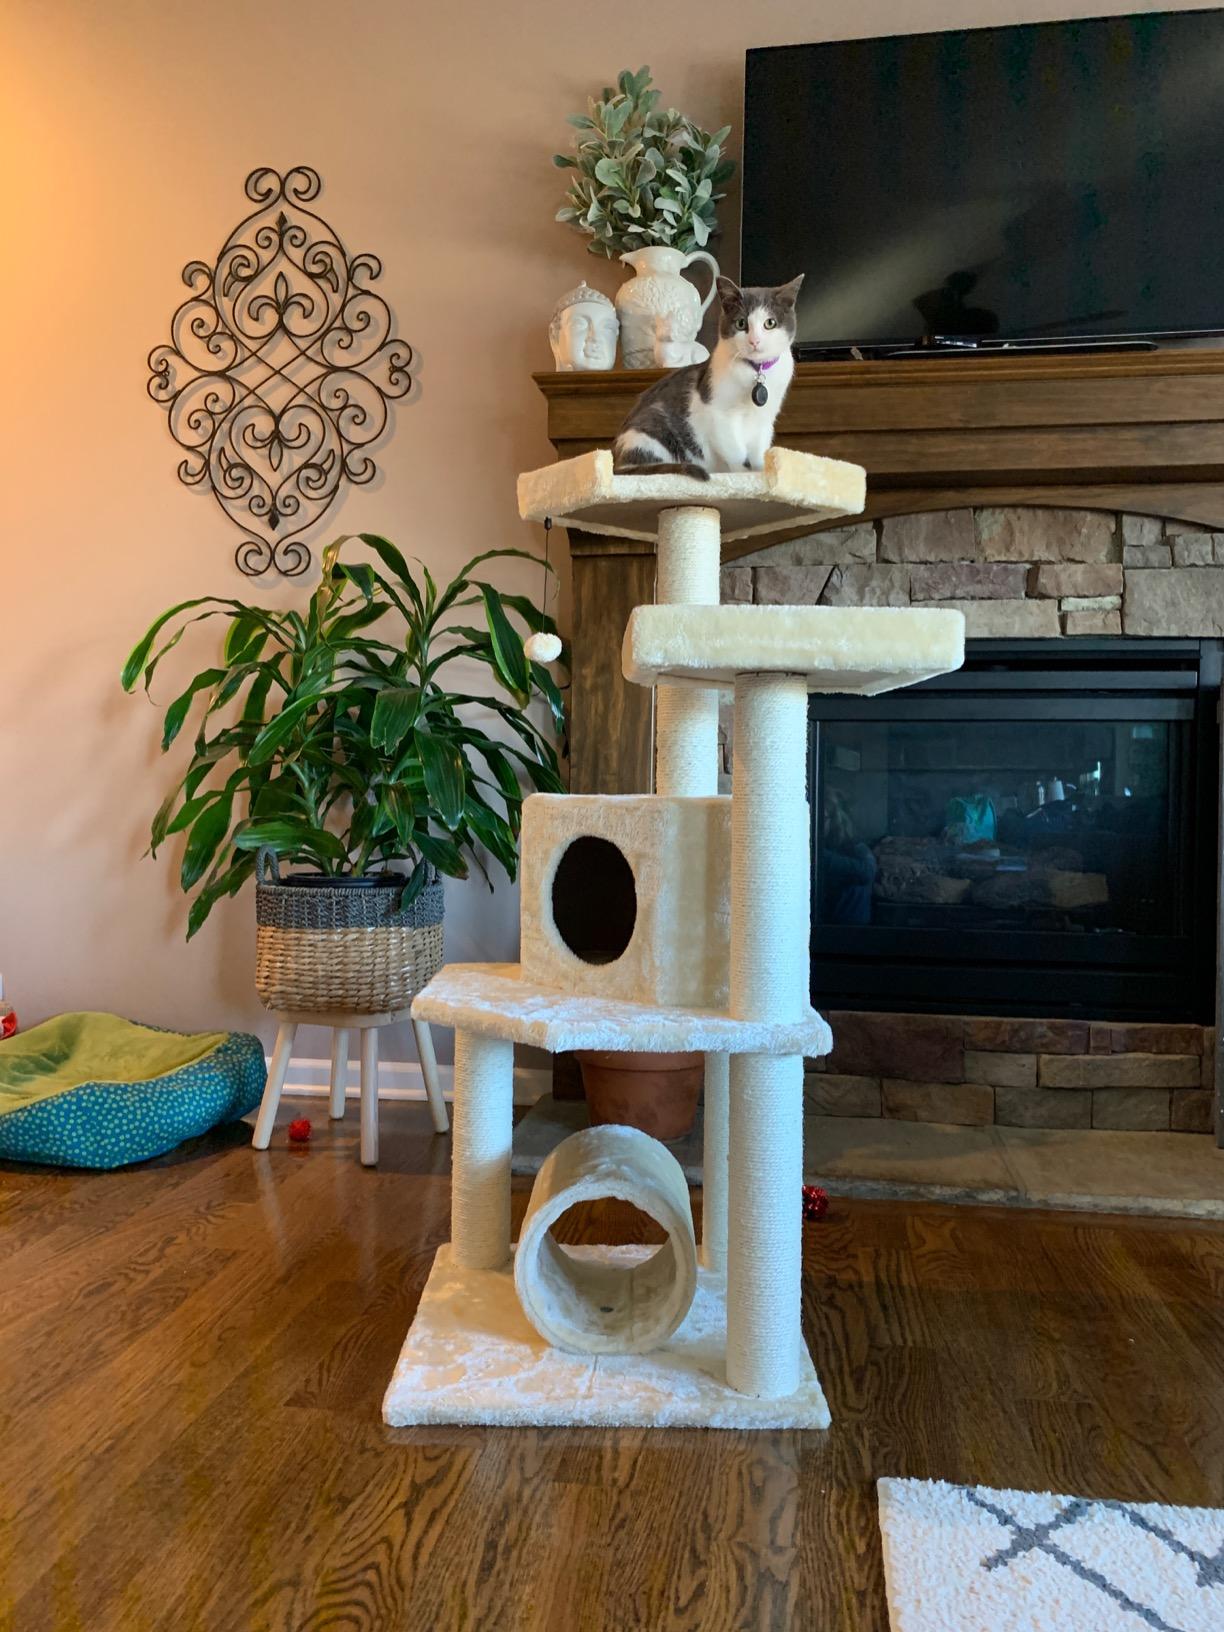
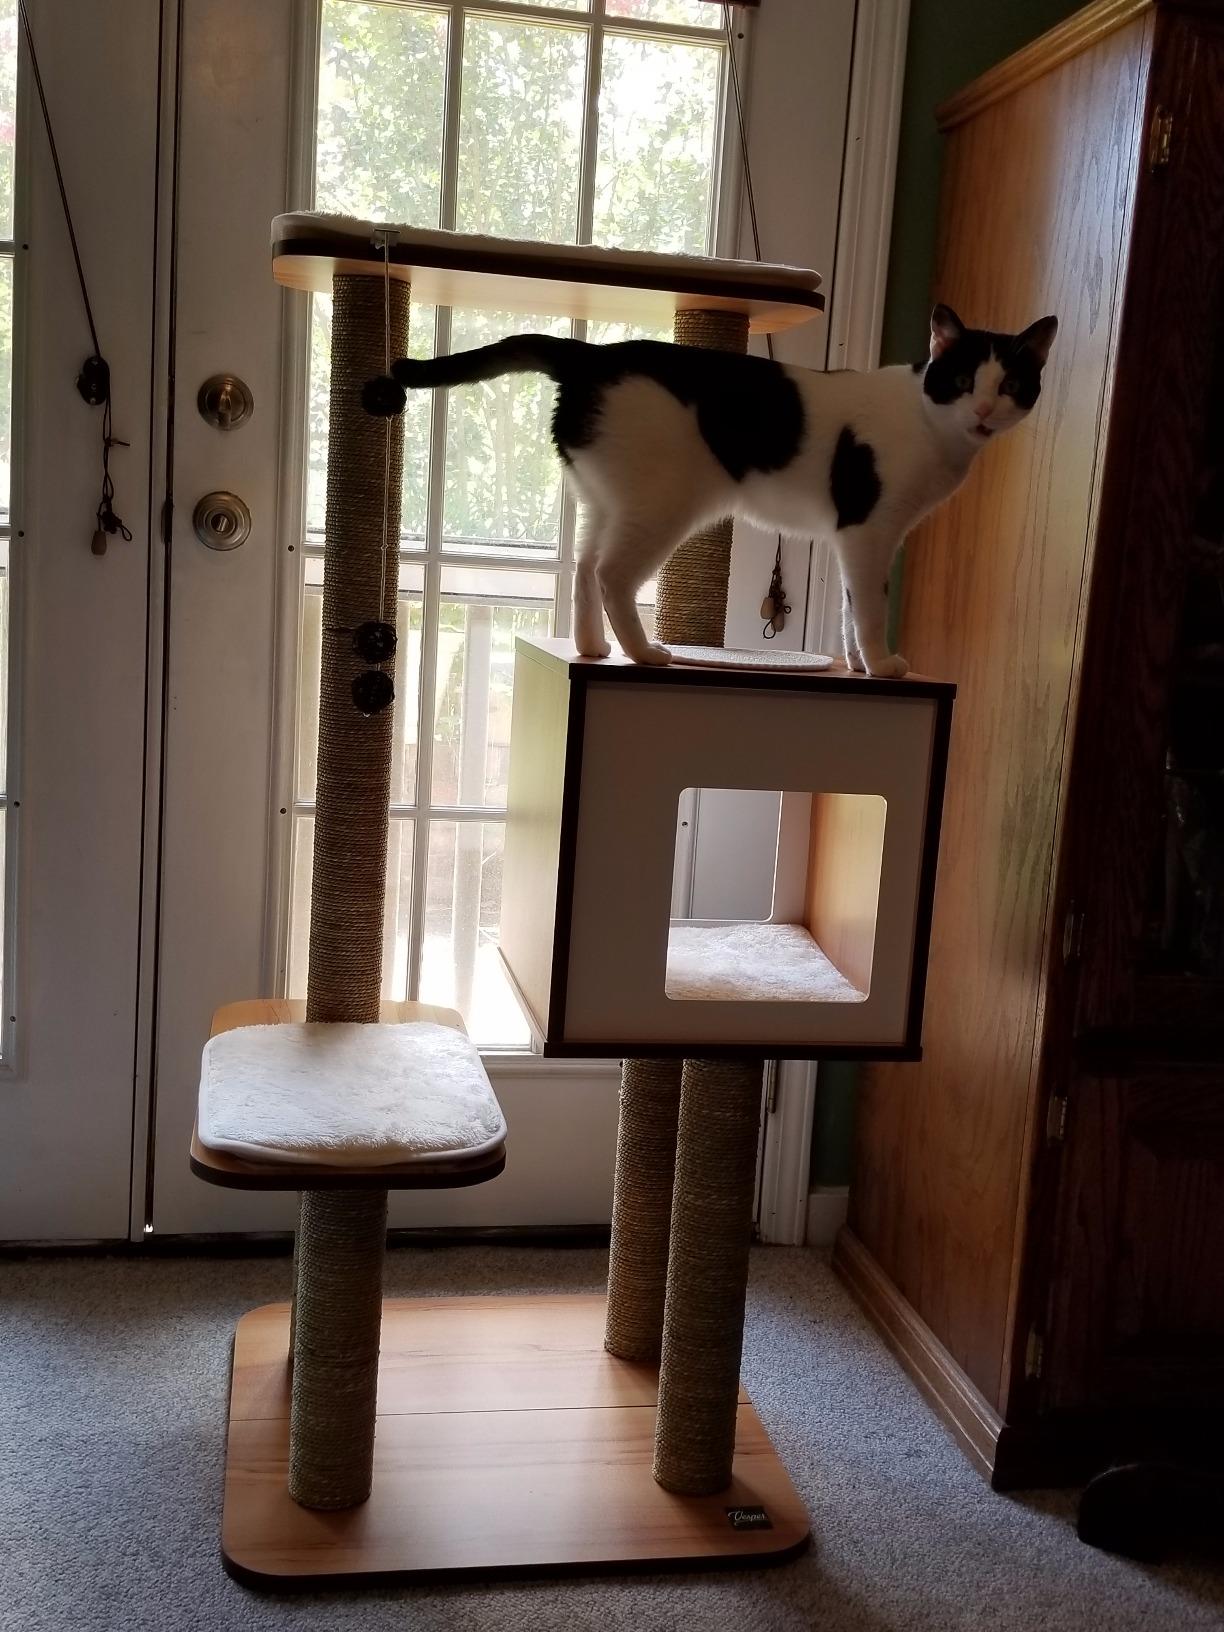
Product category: items_cat tree
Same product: no